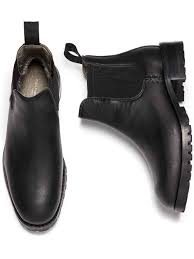
Label: Clog